Salvatore Naturile

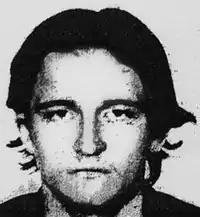
Mug shot of Naturile

Salvatore Antonio "Sal" Naturile, also known as Donald Matterson (June 26, 1953 – August 23, 1972) was an American bank robber whose attempted robbery of a Chase Manhattan bank branch in Brooklyn, along with John Wojtowicz, in August 1972, inspired the 1975 film "Dog Day Afternoon." In the film he is portrayed by actor John Cazale.